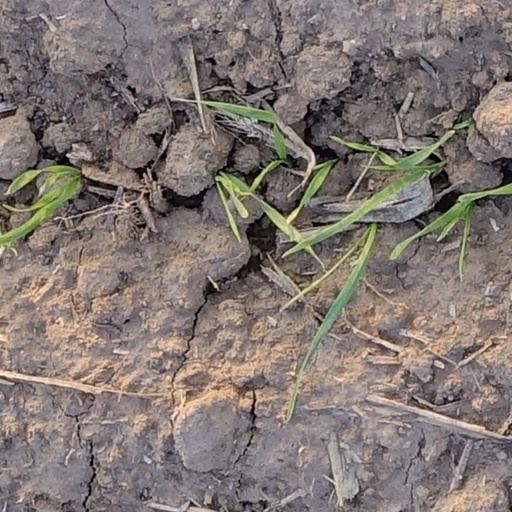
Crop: wheat